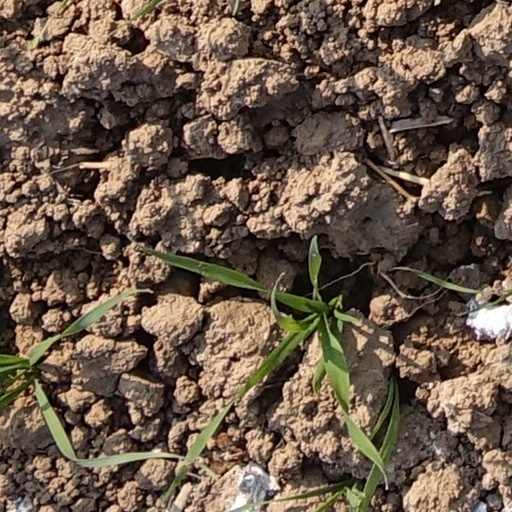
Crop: wheat